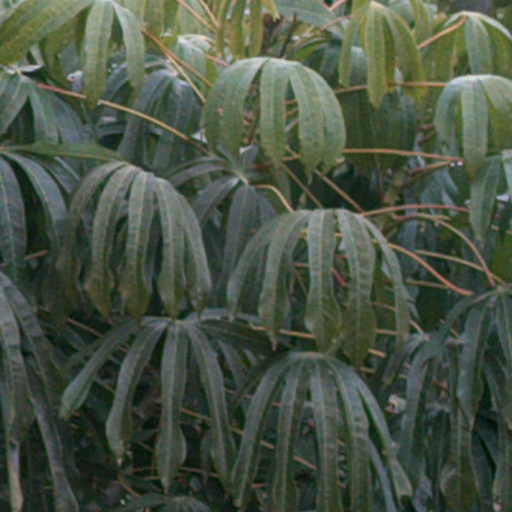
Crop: cassava